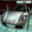
Label: automobile